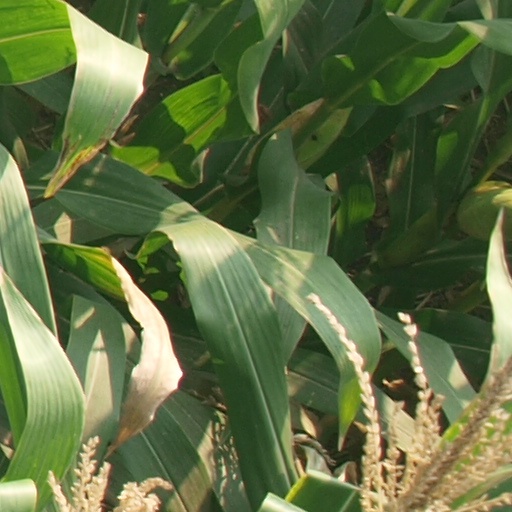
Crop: maize; corn